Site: brandenburg
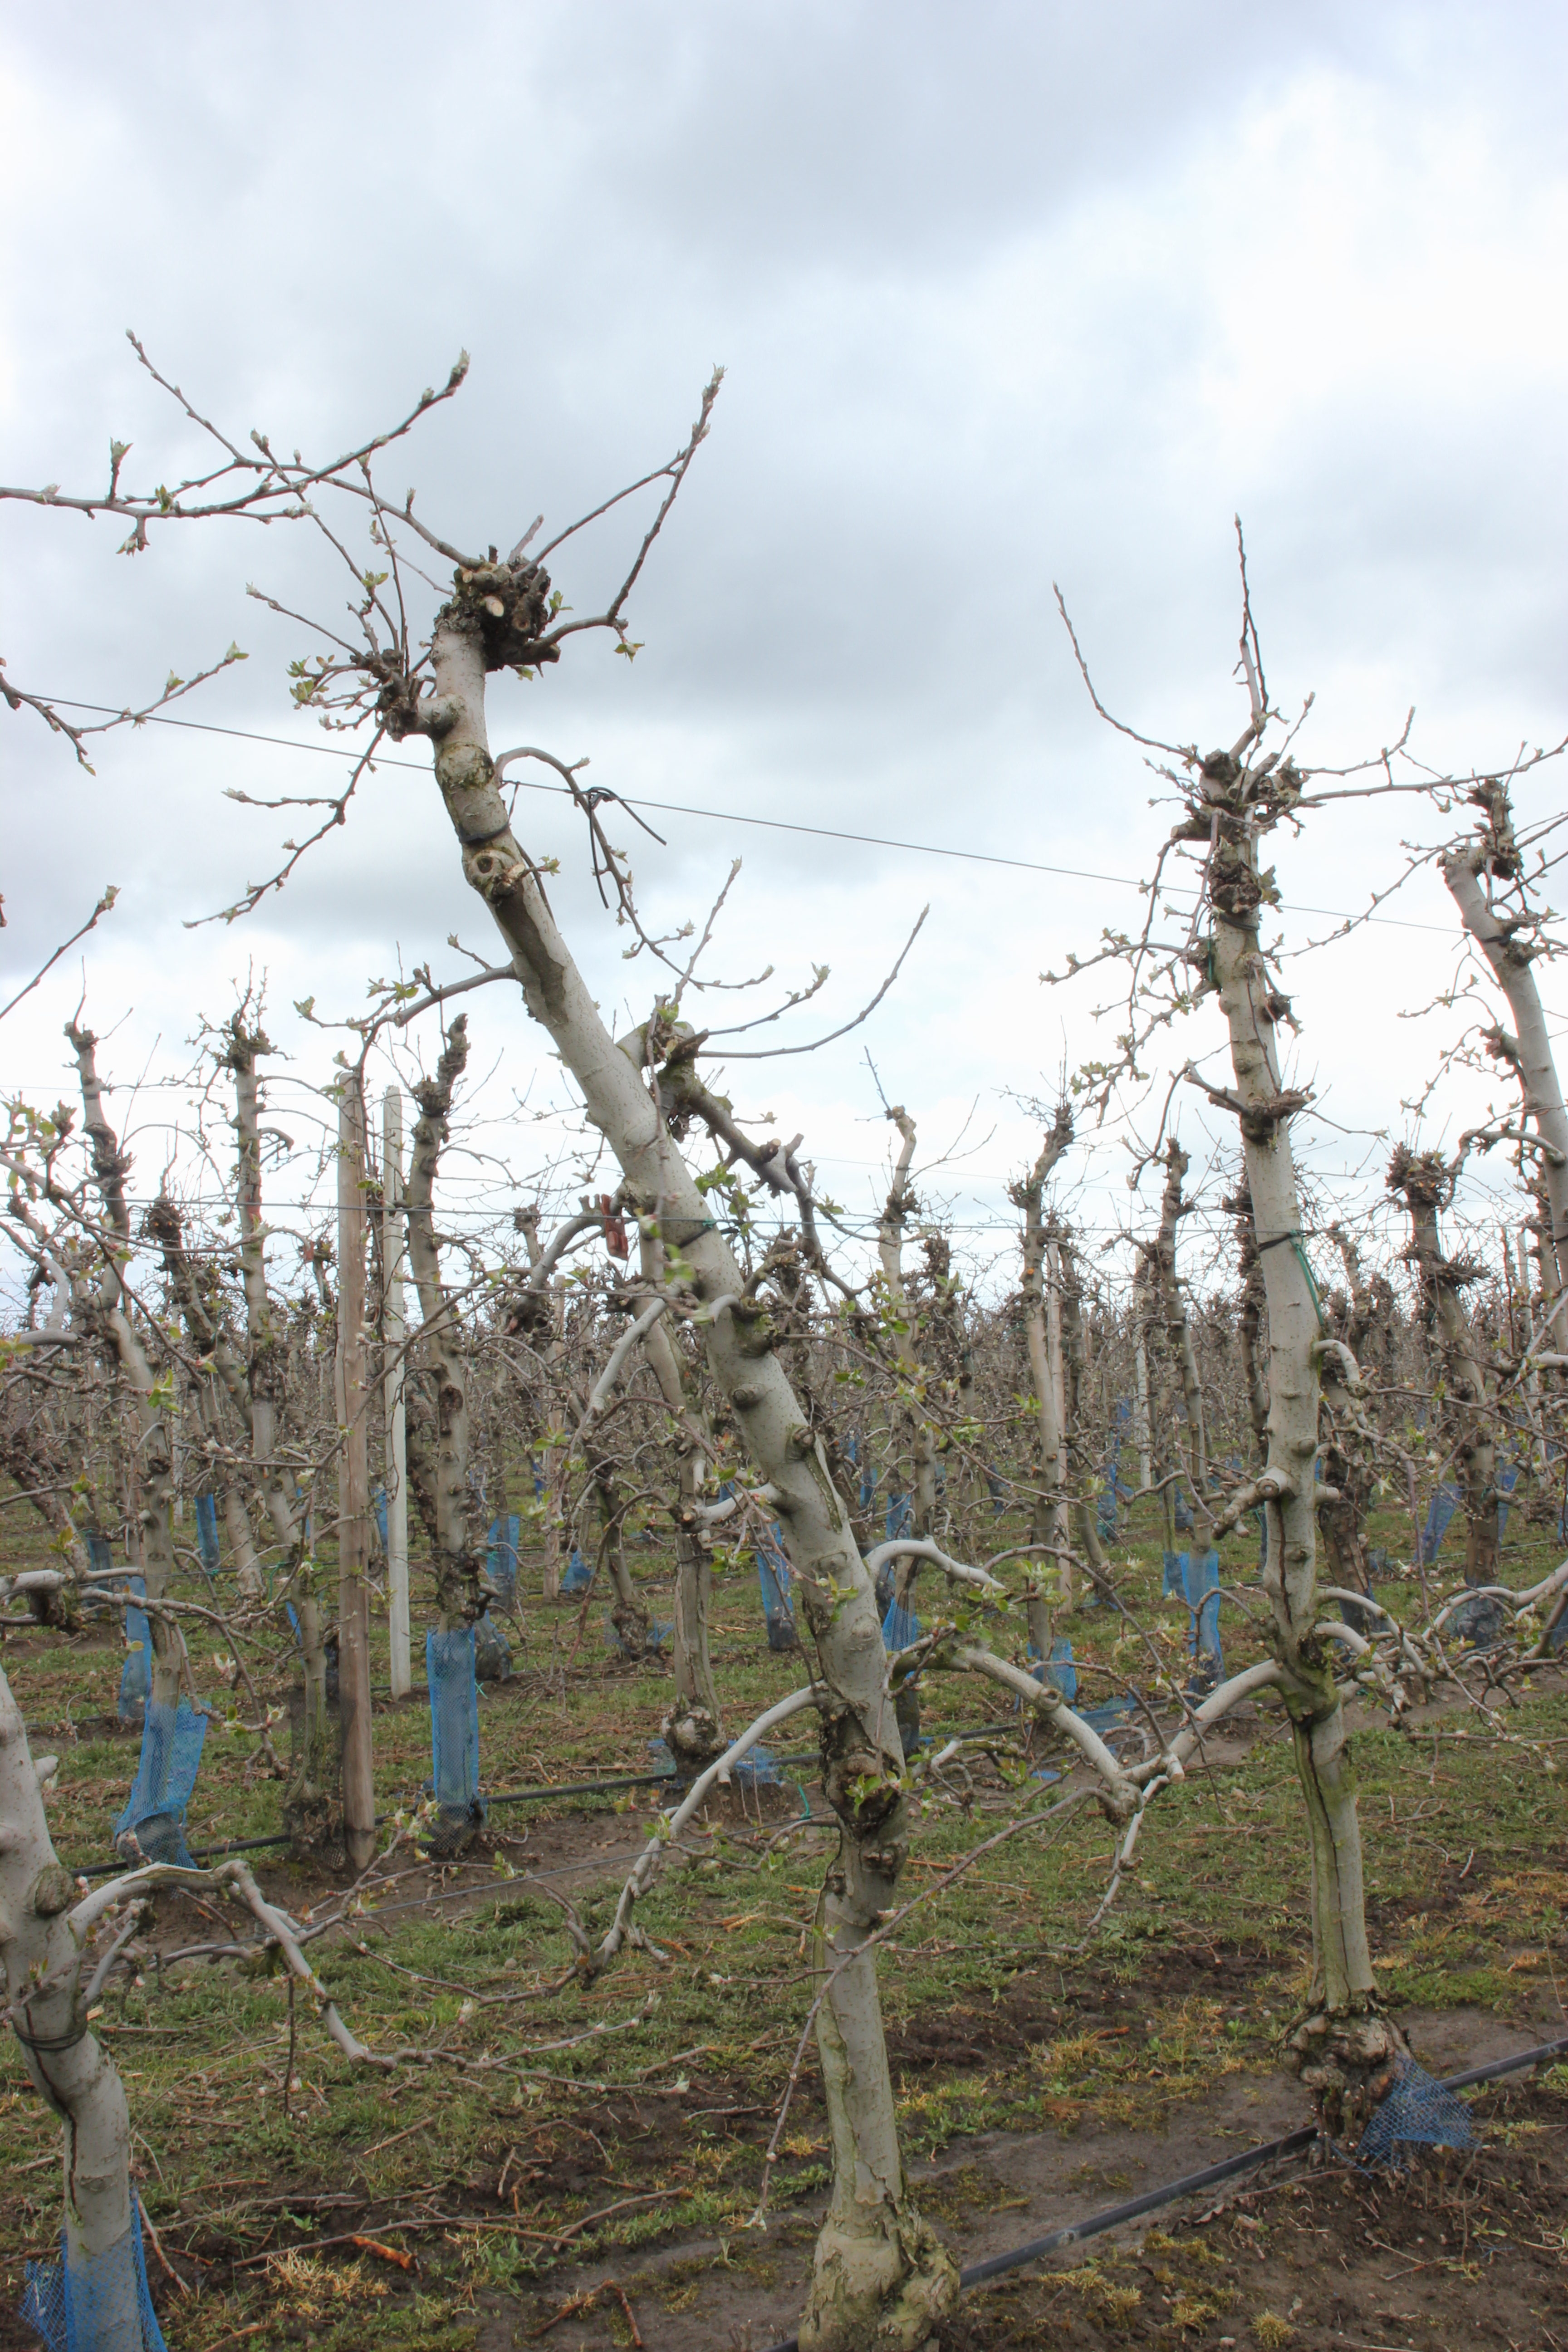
Growth stage (BBCH 55): Inflorescence emergence